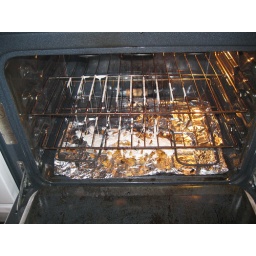
what happens when you turn on the oven but forget about the plastic bowl with pumpkin seeds sitting in there.